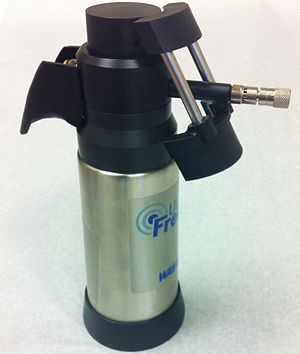
Kryoterapi / Kryokirurgi
Krypterapiudstyr
Kryoterapi er brugen af kulde på et lokalt område eller kroppen generelt som medicinsk terapi. Kryoterapiens mål er at reducere stofskifte, hævelser, spasmer og smerter eller at fremhæve sammentrækning af blodkar via lave temperaturer og ved ekstremt lave temperaturer at ødelægge celler ved krystallisering af deres intracellulær væske.